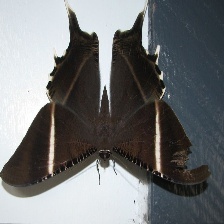
Species: HERCULES MOTH